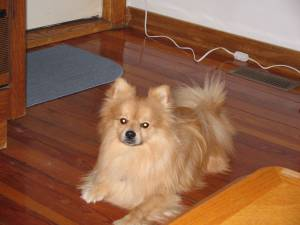
Breed: pomeranian